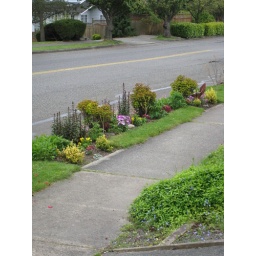
Slowly replacing grass along the street in the parking strip.